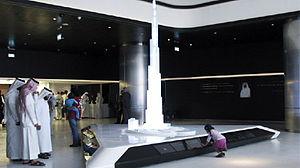
gsmprjct° est une société montréalaise spécialisée dans le design et la production d’installations thématiques et d’expositions destinées principalement aux musées. Elle regroupe quatre compagnies, soit gsmprjct°création, gsmprjct°intégration, gsmprjct°média et gsmprjct°technologie.